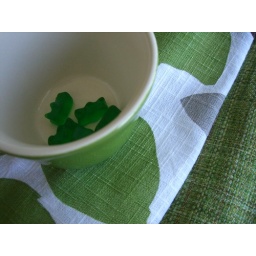
green haribos swimming in a deep bowl